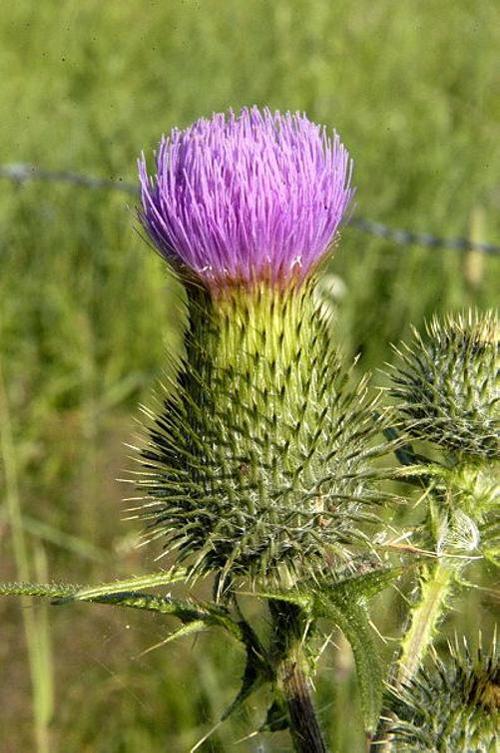
Label: spear thistle